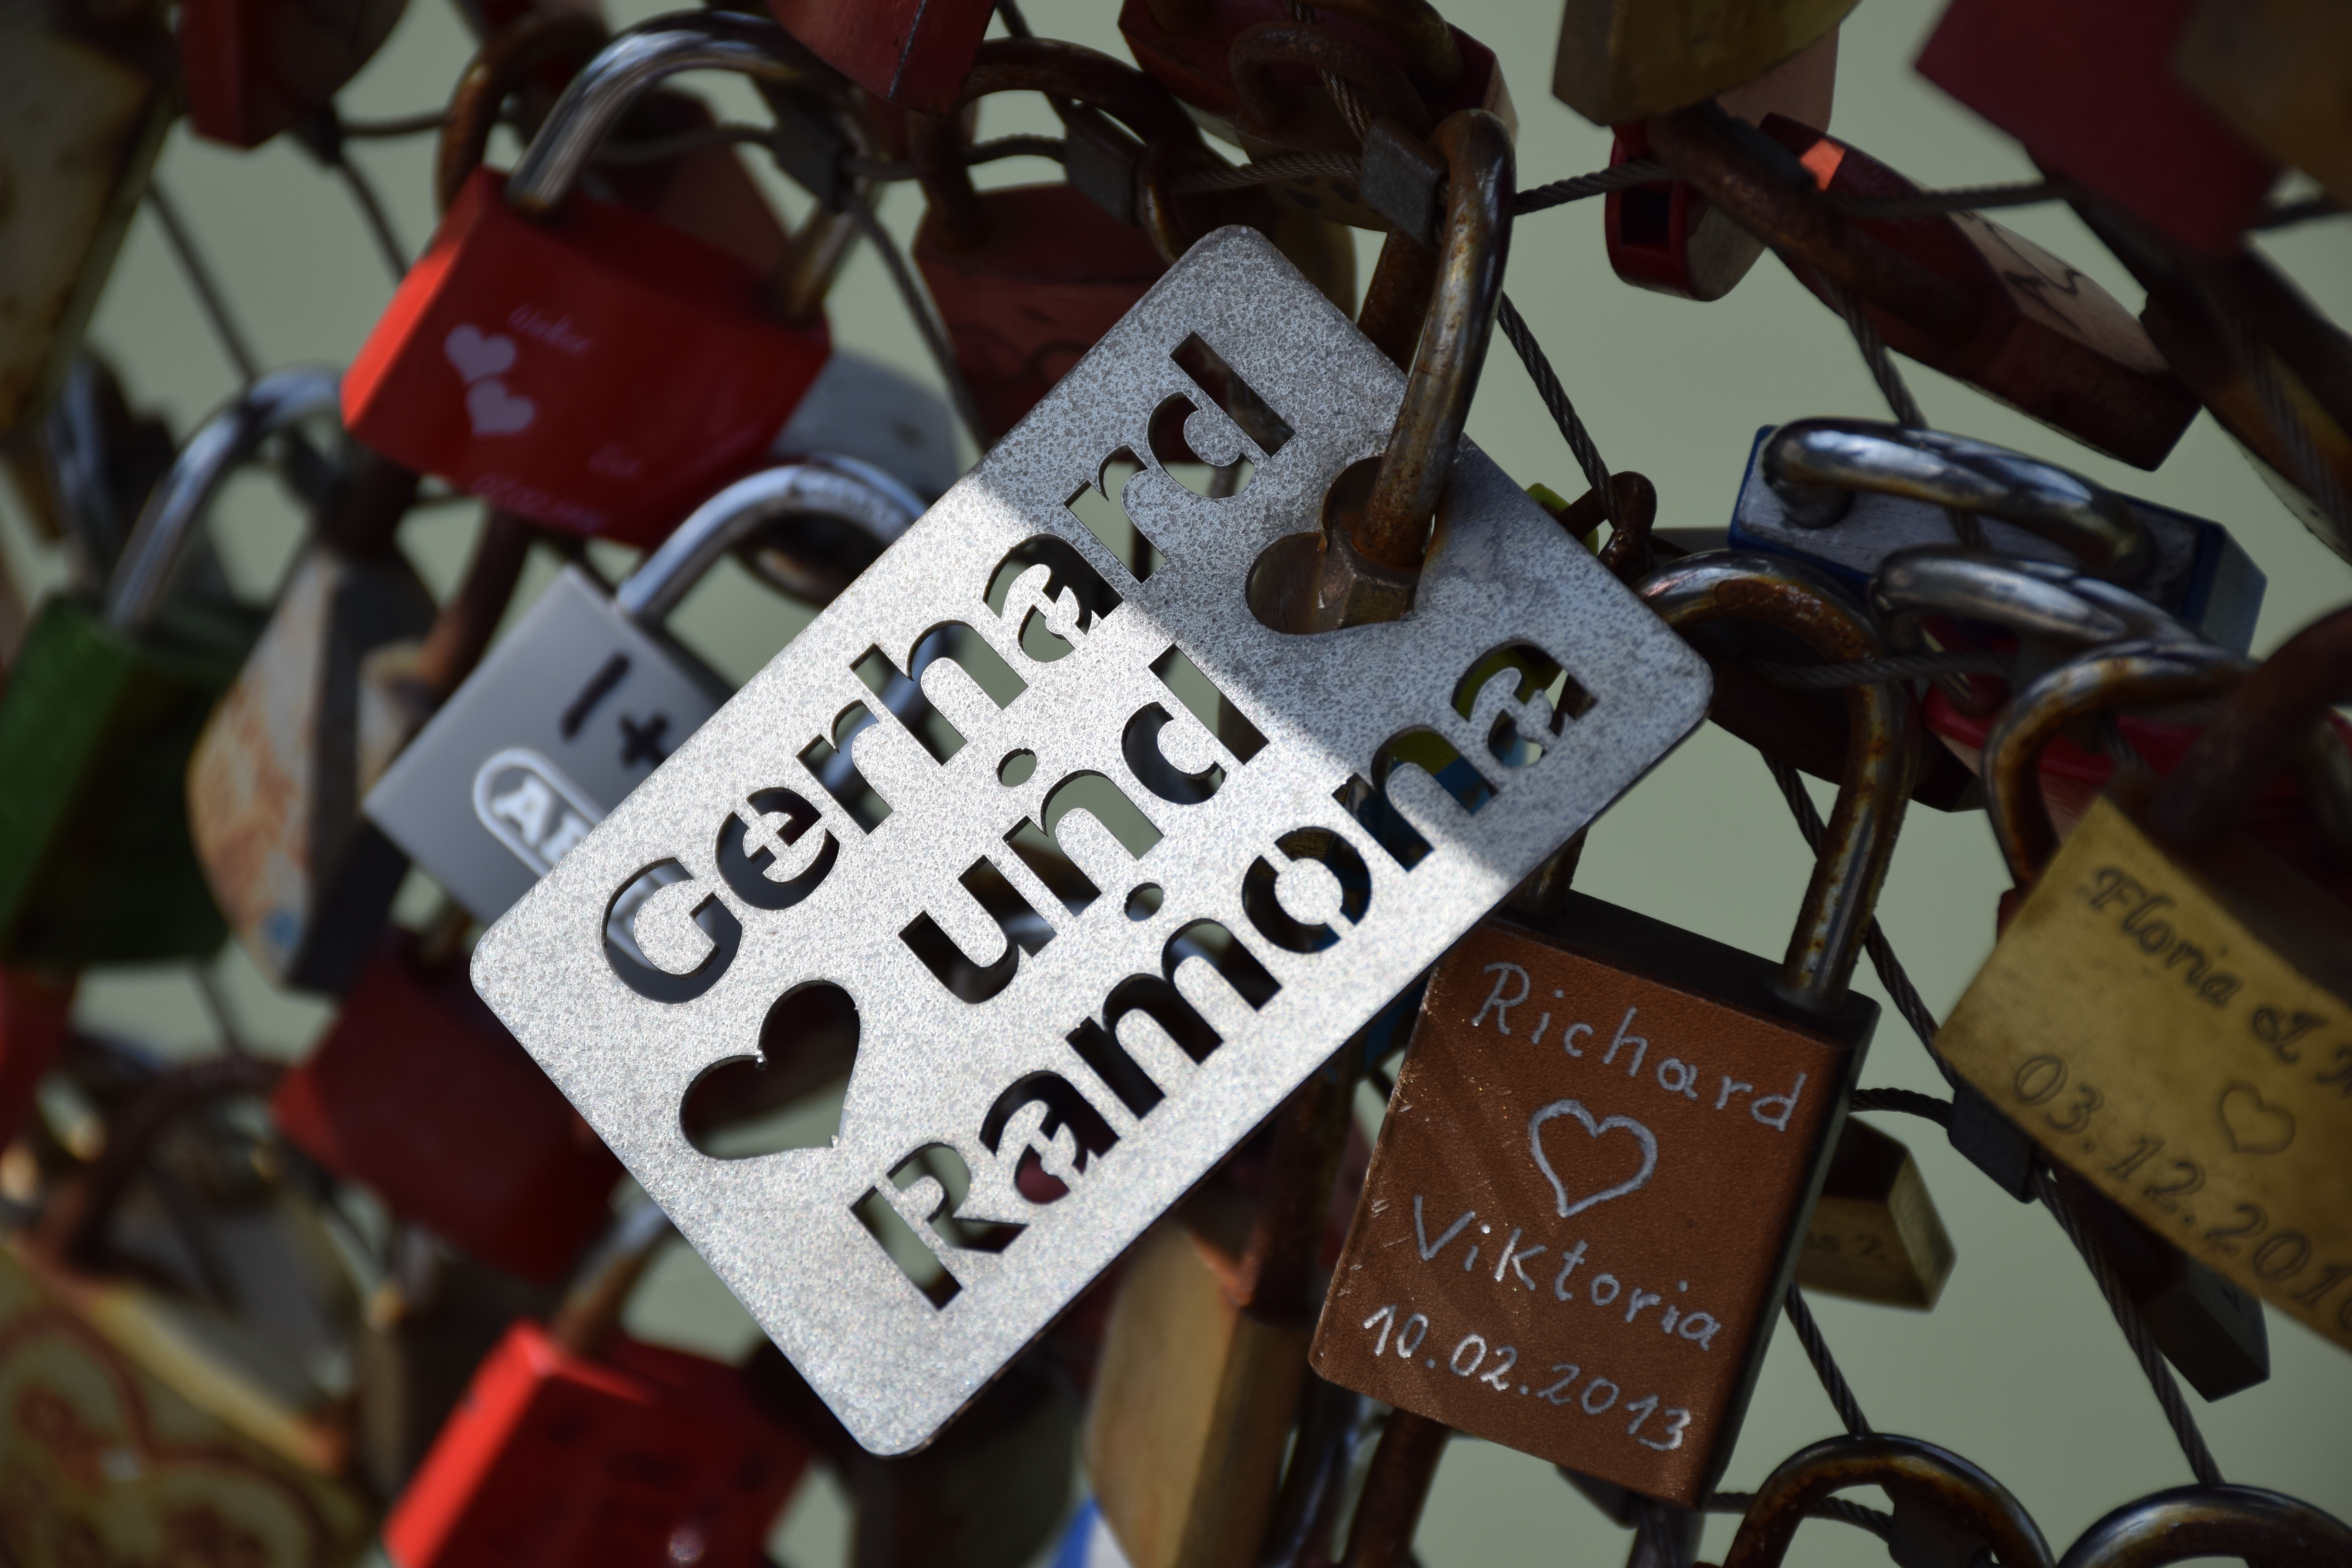
bridge, love, railing, food, red, symbol, color, romantic, castle, friendship, close, padlock, connection, luck, emotion, combines, padlocks, love castle, promise, eternal love, love locks